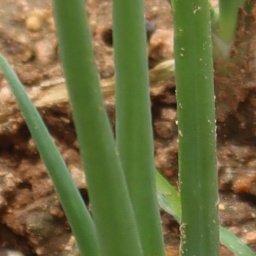
Label: healthy